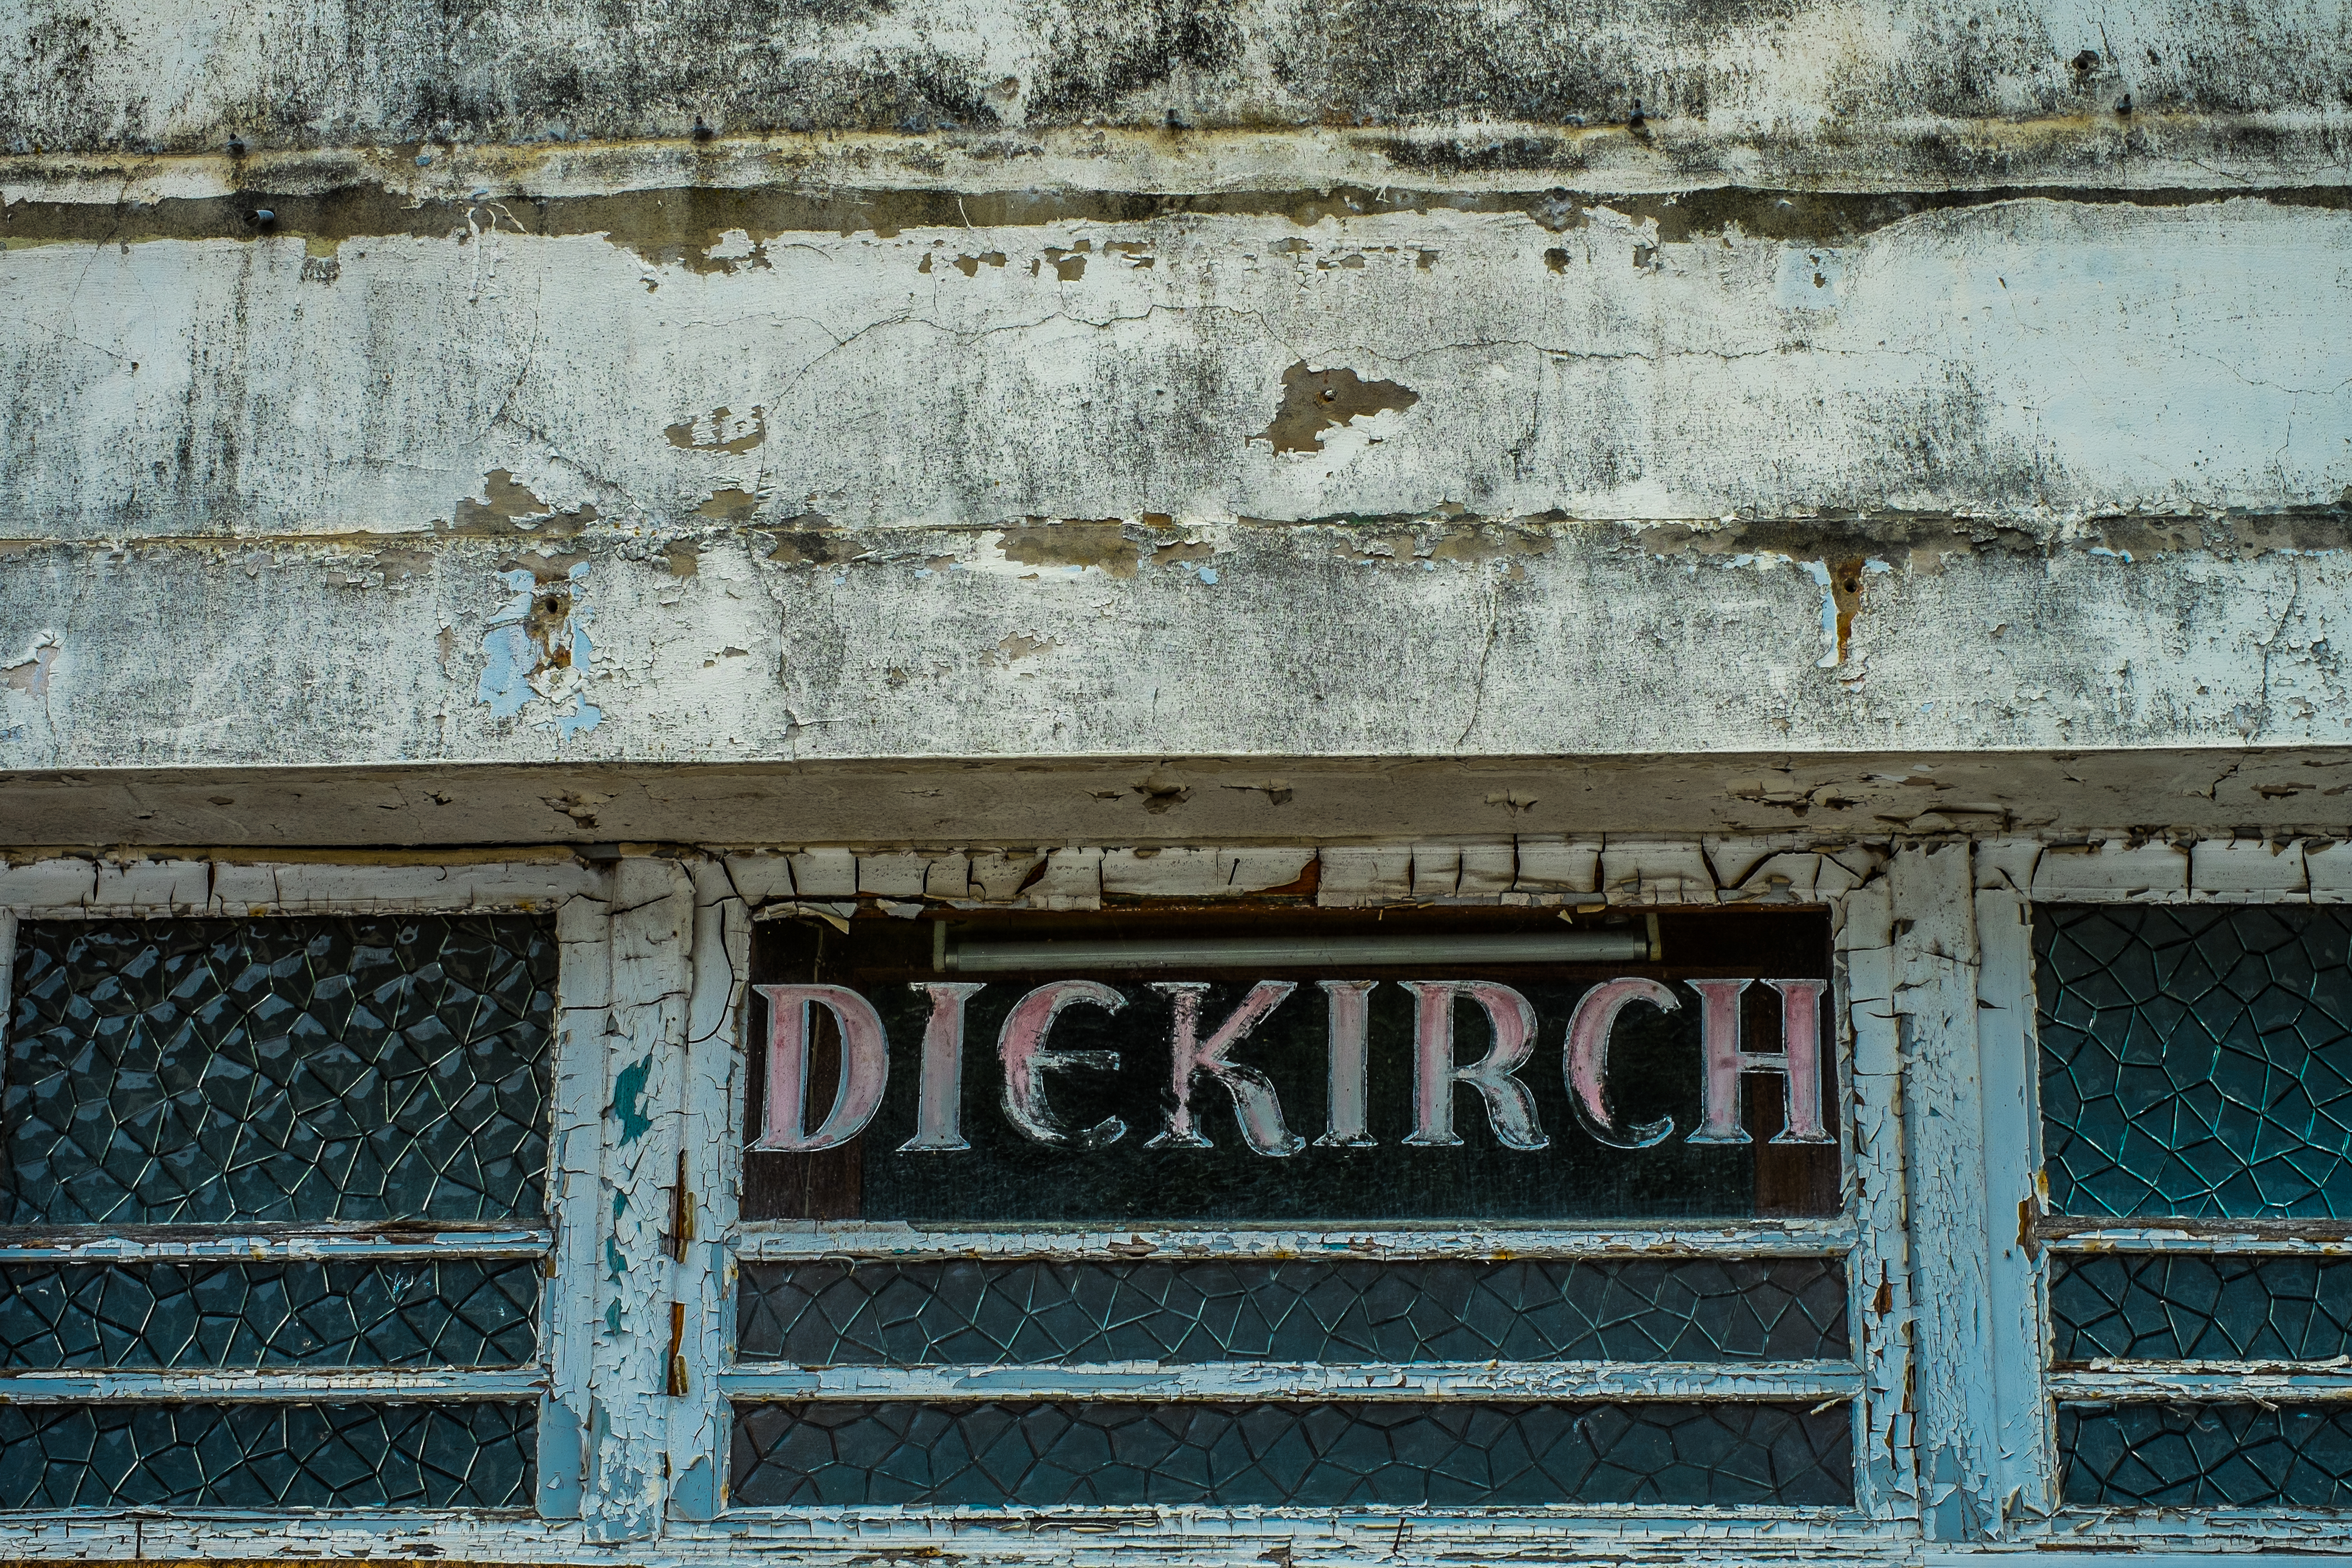
wood, window, wall, facade, blue, brick, art, ruins, urban area, ancient history